Carmine Appice

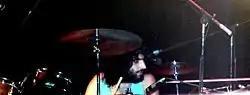
Appice performing with Beck, Bogert, and Appice, 1972

Appice received classical music training, and was influenced early on by the work of jazz drummers Buddy Rich and Gene Krupa. Appice first came to prominence as the drummer with the late 1960s psychedelic band Vanilla Fudge. He contributed distinctive background harmonies with bassist Tim Bogert. After five albums, the pair left Vanilla Fudge to form the blues rock quartet Cactus, with vocalist Rusty Day and guitarist Jim McCarty. Appice and Bogert then left Cactus to join Jeff Beck in the power trio Beck, Bogert & Appice. Appice joined Rod Stewart's backing band in 1976, co-writing songs such as "Da Ya Think I'm Sexy?" and "Young Turks". He also played drums on a track on Paul Stanley's eponymous solo album (1978).